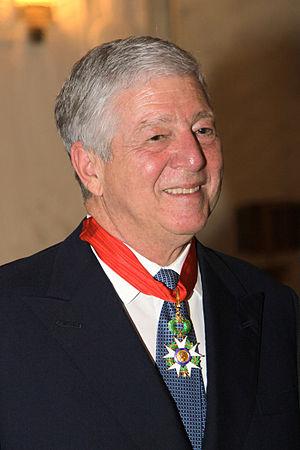
La descendance de Christian IX désigne ici l'ensemble des nombreux descendants du roi de Danemark Christian IX, et de son épouse Louise de Hesse-Cassel.
Le prince Aleksandar Karađorđević, né le 17 juillet 1945, est un prince serbe, prétendant au trône de Yougoslavie puis de Serbie. Il est souvent appelé Alexandre II de Yougoslavie ou, depuis la disparition de la Yougoslavie en 2003, Alexandre III de Serbie.
Cet article donne une liste des prétendants au trône ou héritiers de trônes vacants dans le monde.